International Translation Day

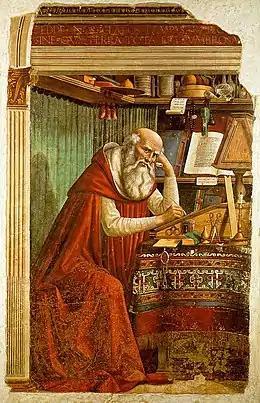
St. Jerome in his study. A painting by Domenico Ghirlandaio

International Translation Day is an international day recognising translation professionals. It is celebrated every year on 30 September, which is the day of the feast of St. Jerome, the Bible translator who is considered the patron saint of translators.